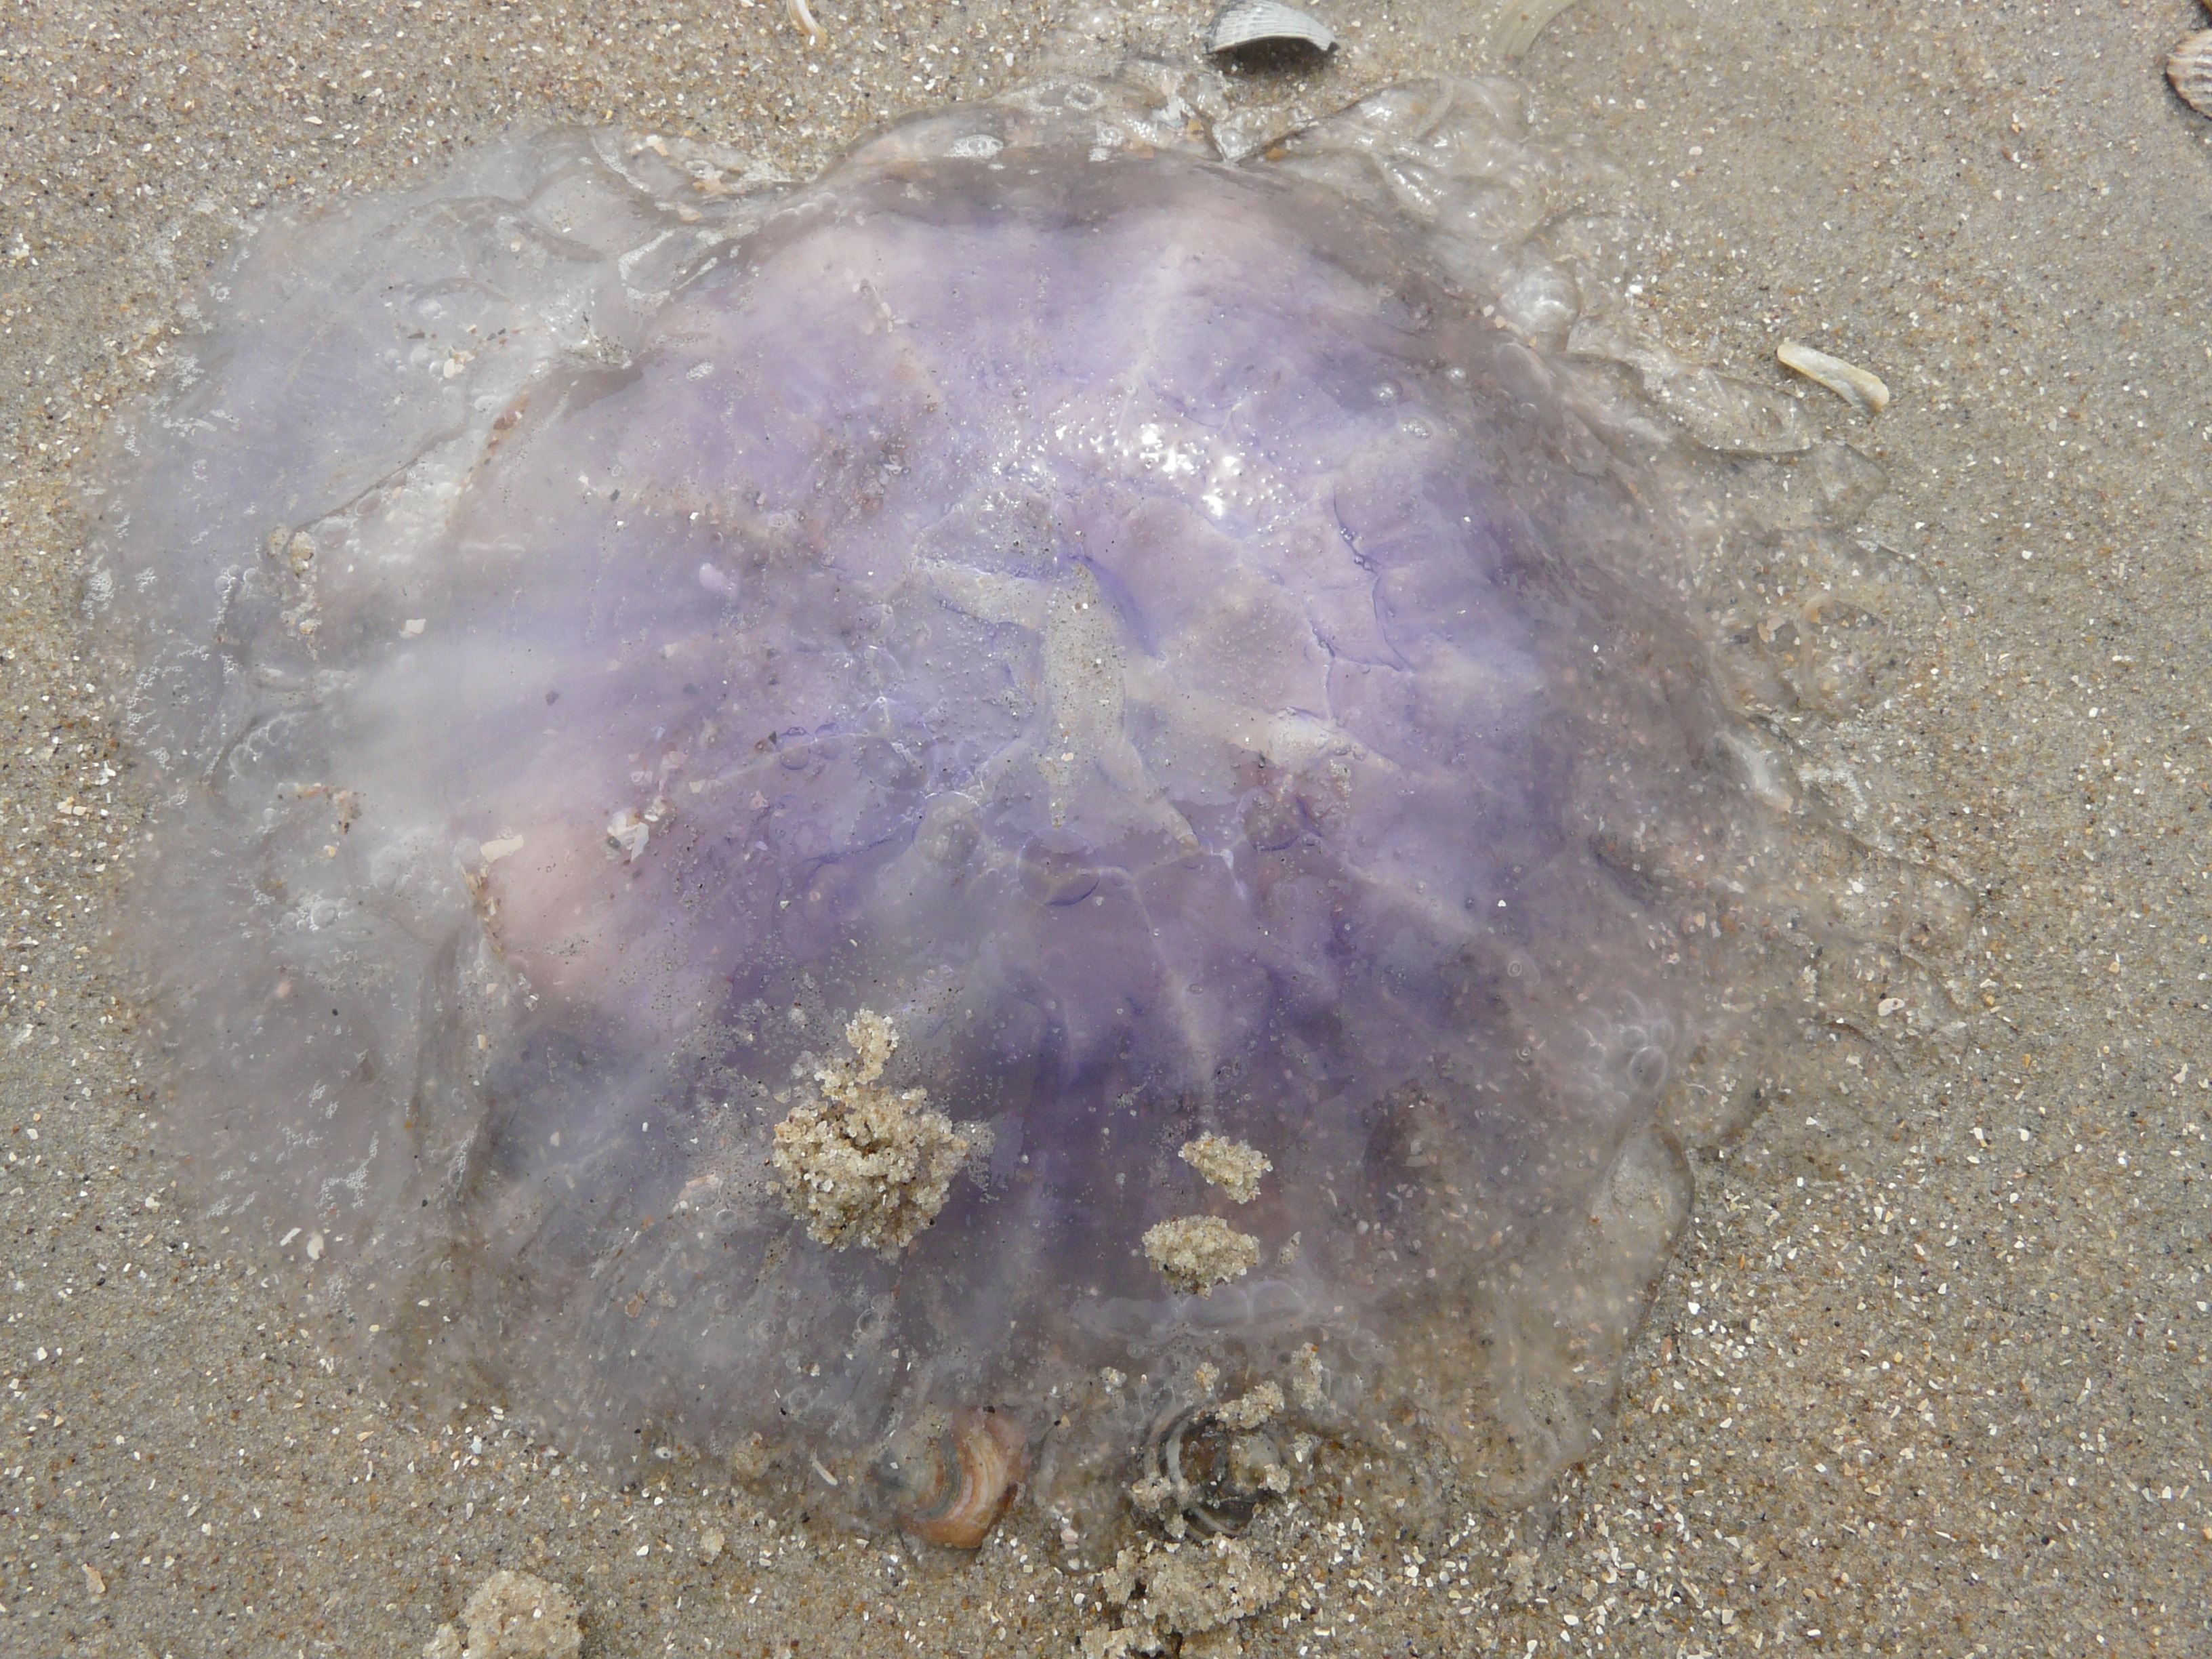
beach, sea, ocean, biology, jellyfish, blue, dead, close, sea animal, invertebrate, transparent, mollusk, violet, north sea, dangerous, nettle, wirbellos, sand beach, schirmqualle, meduse, washed up on, blue jellyfish, wabbelig, salt water jellyfish, marine biology, marine invertebrates, cyanea lamarckii, flag jellyfish